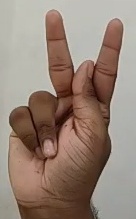
ASL sign: K